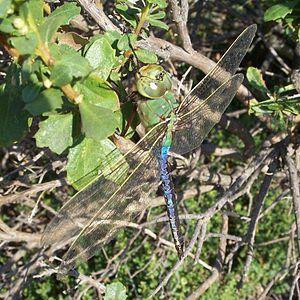
L’anax de juin est une espèce de libellules de la famille des Aeshnidae commune en Amérique du Nord et en Amérique centrale. Au Canada, elle est notamment présente au Québec.